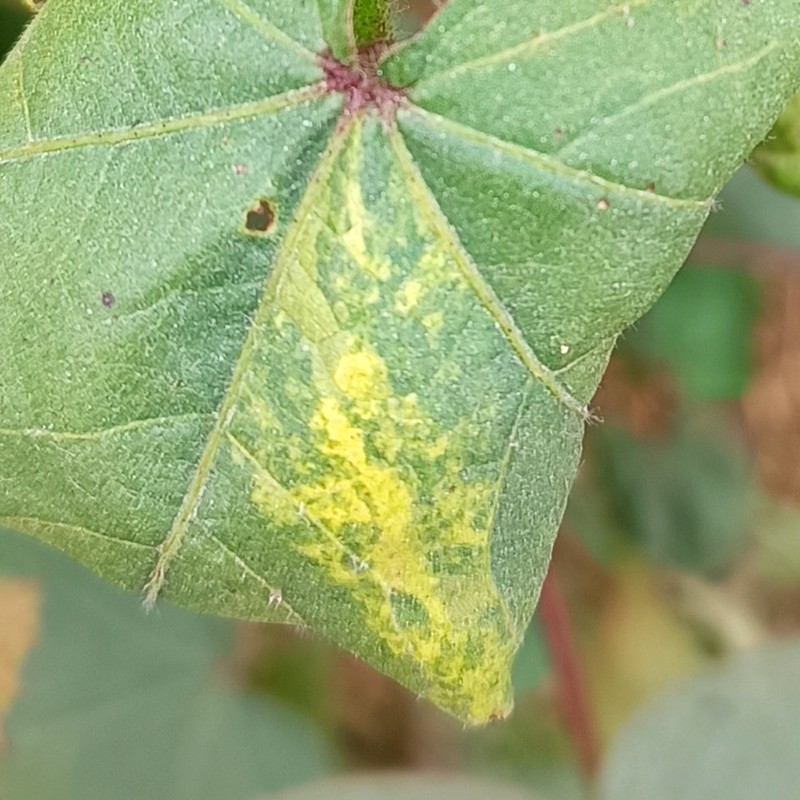
Label: Leaf Variegation